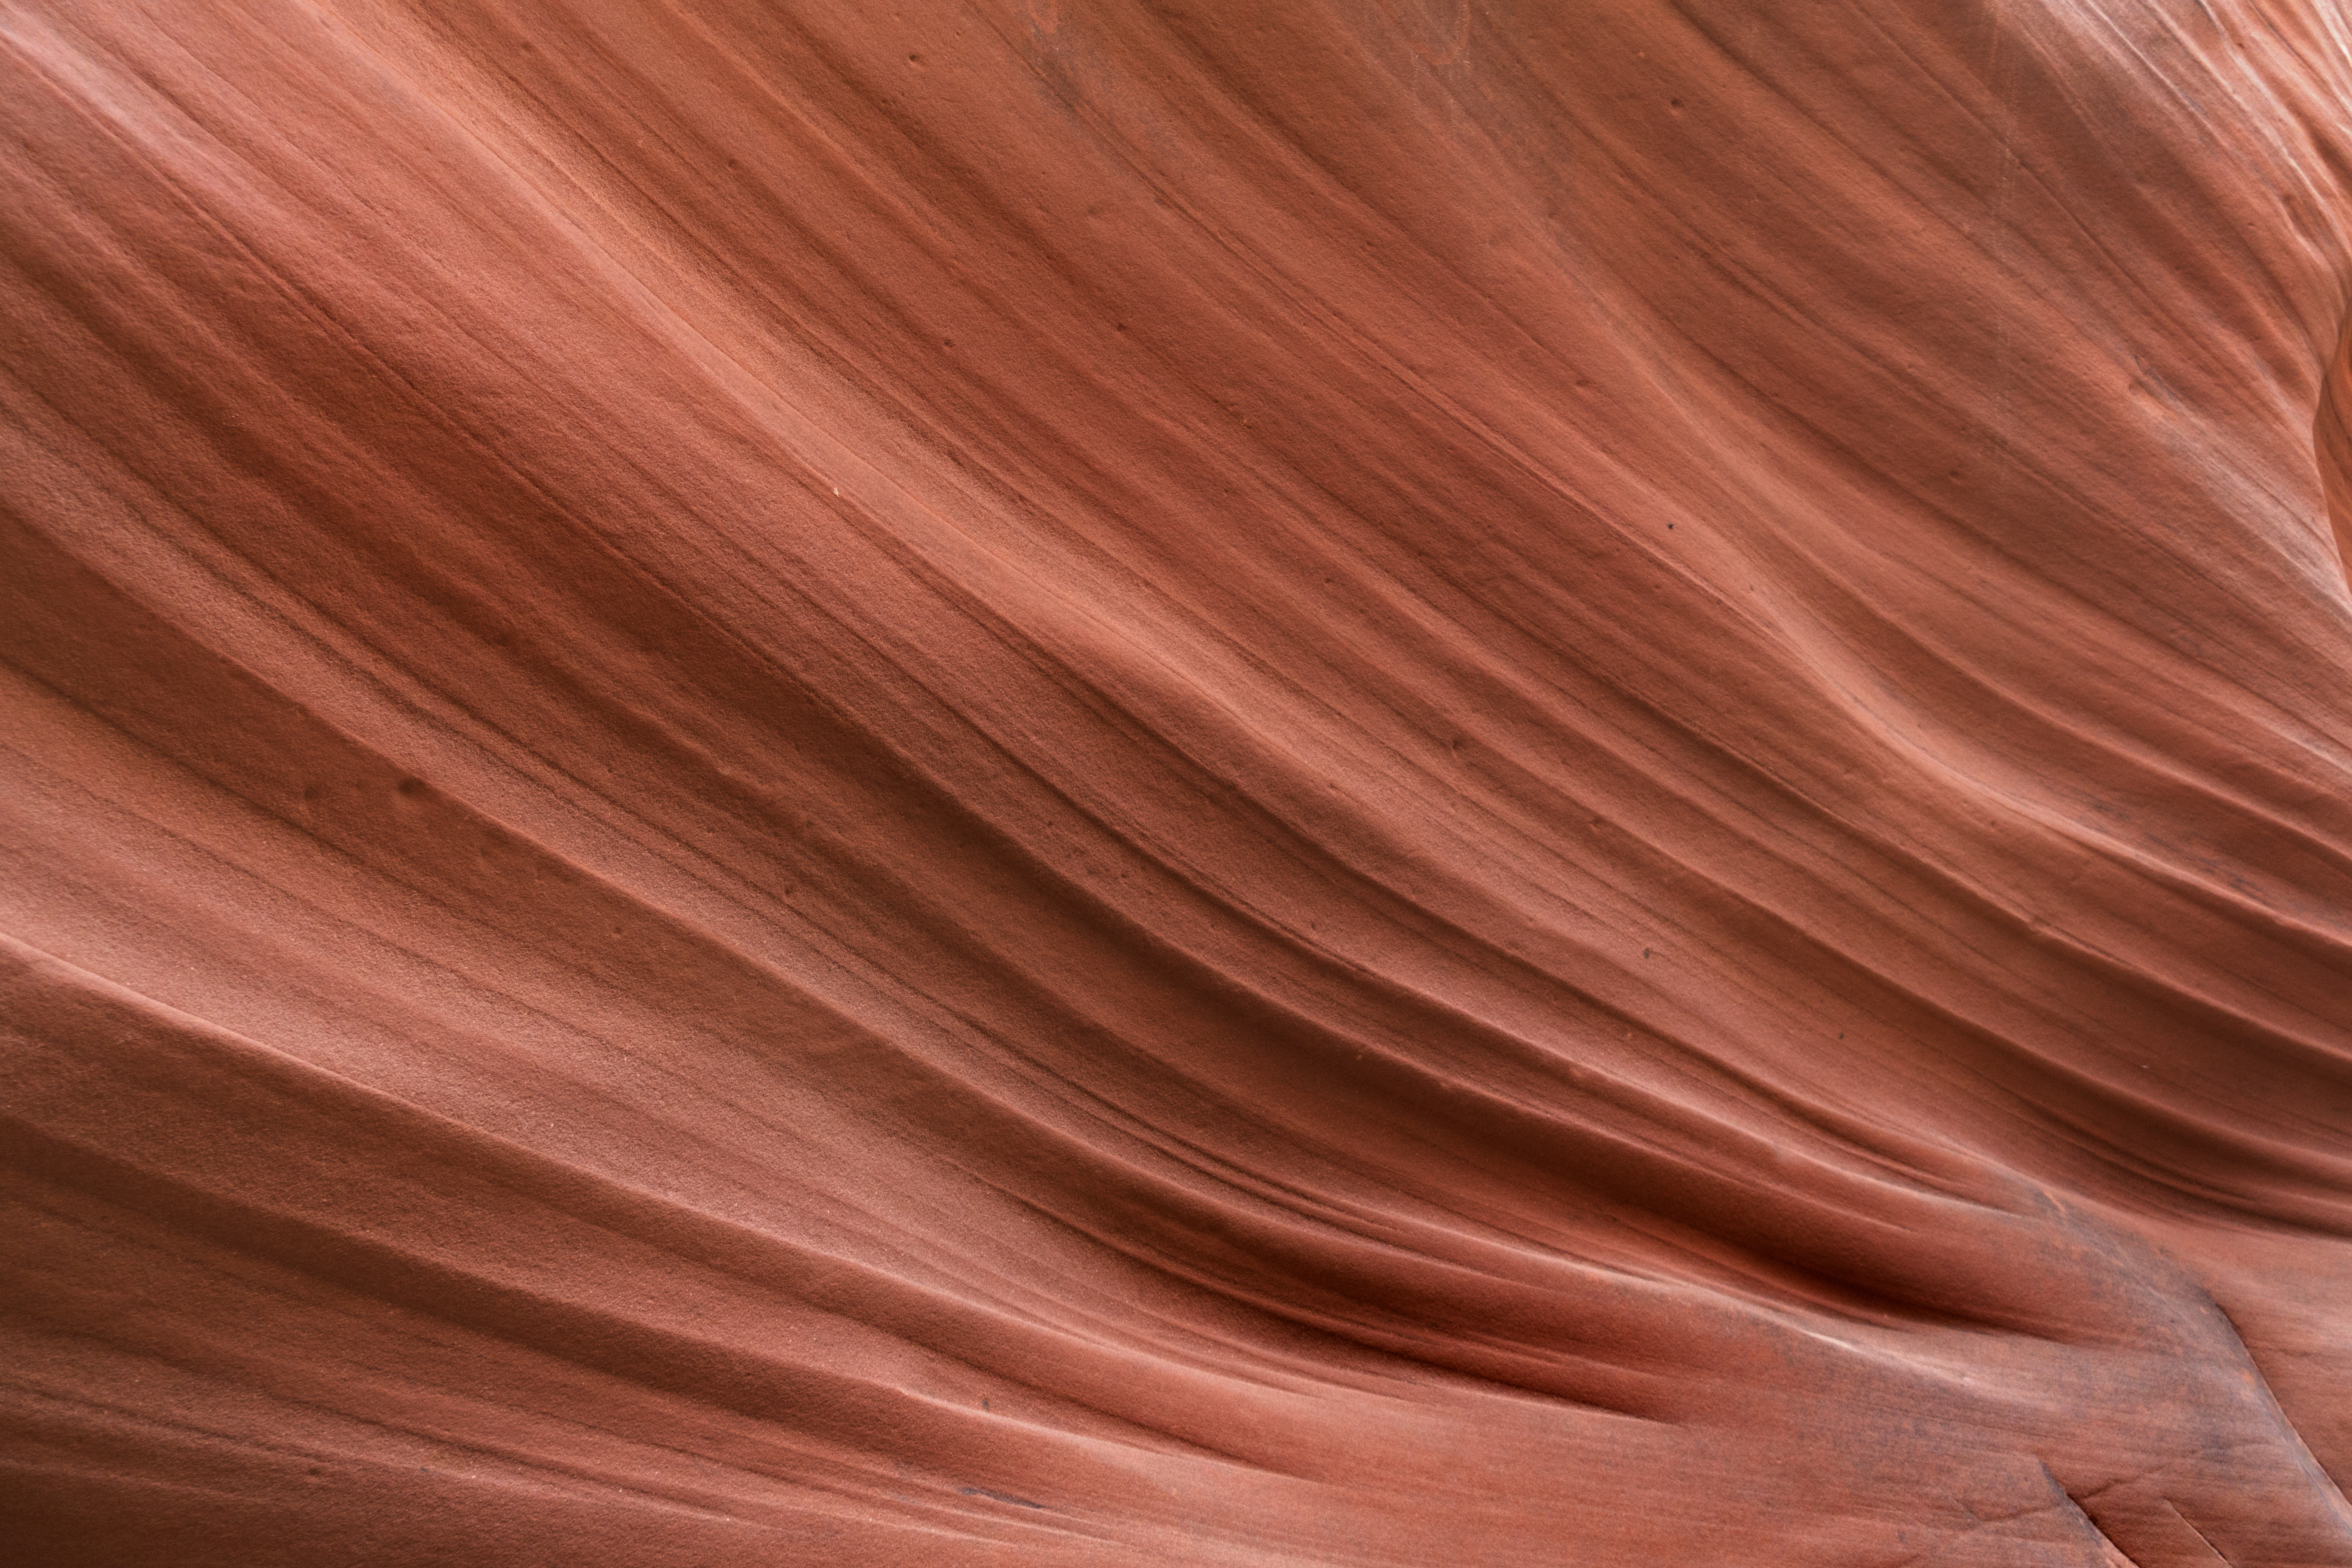
wood, floor, red, color, brown, material, hardwood, sonycybershotrx100iii, flooring, laminate flooring